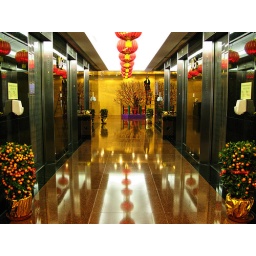
A man changes a light in and office building in Hong Kong during Chinese New Year.